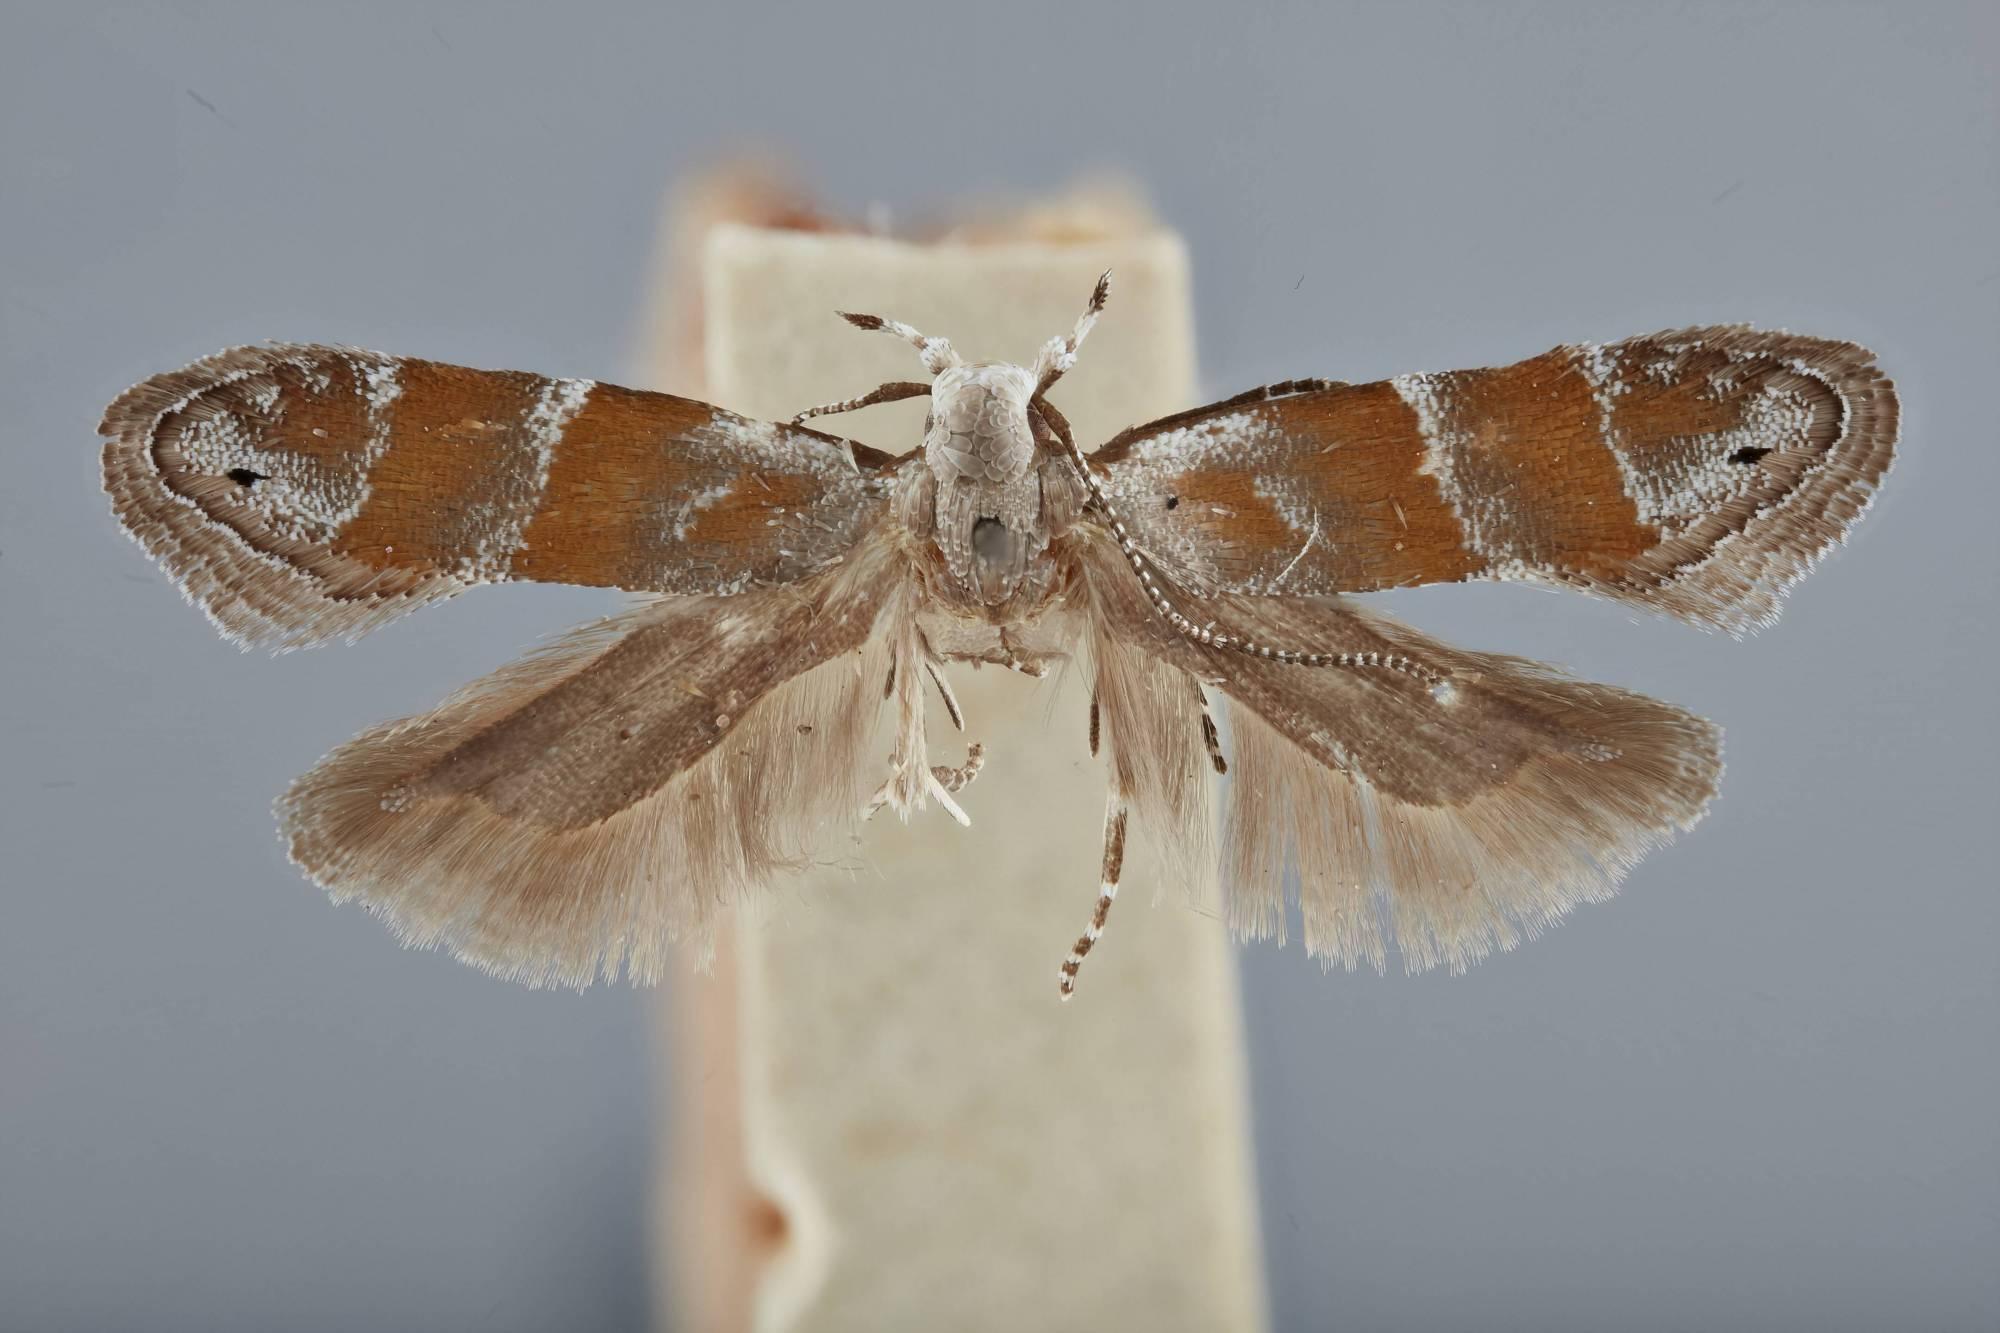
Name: Duvita vittella
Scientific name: Duvita vittella Busck, 1916
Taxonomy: Animalia, Arthropoda, Insecta, Lepidoptera, Glossata, Gelechiidae, Anacampsinae
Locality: Long Island, [Not Stated], New York, United States
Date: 24 Jul 1915